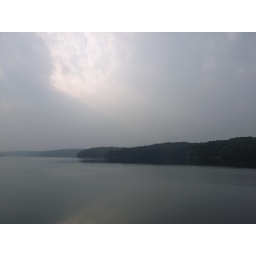
cloud above the lake